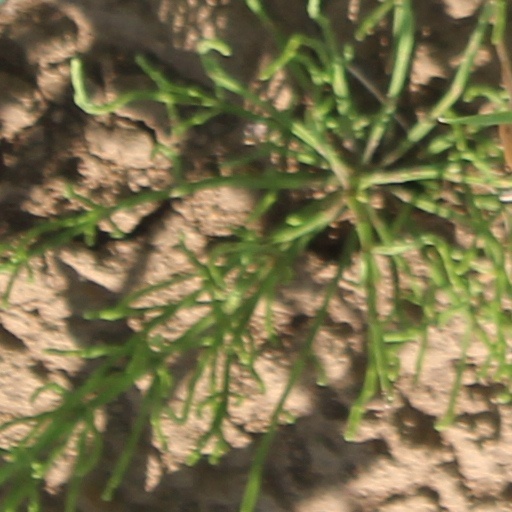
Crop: wheat